Ivan Cankar

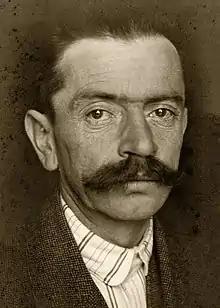

Ivan Cankar (10 May 1876 – 11 December 1918) was a Slovene writer, playwright, essayist, poet, and political activist. Together with Oton Župančič, Dragotin Kette, and Josip Murn, he is considered as the beginner of modernism in Slovene literature. He is regarded as the greatest writer in Slovene, and has sometimes been compared to Franz Kafka and James Joyce.